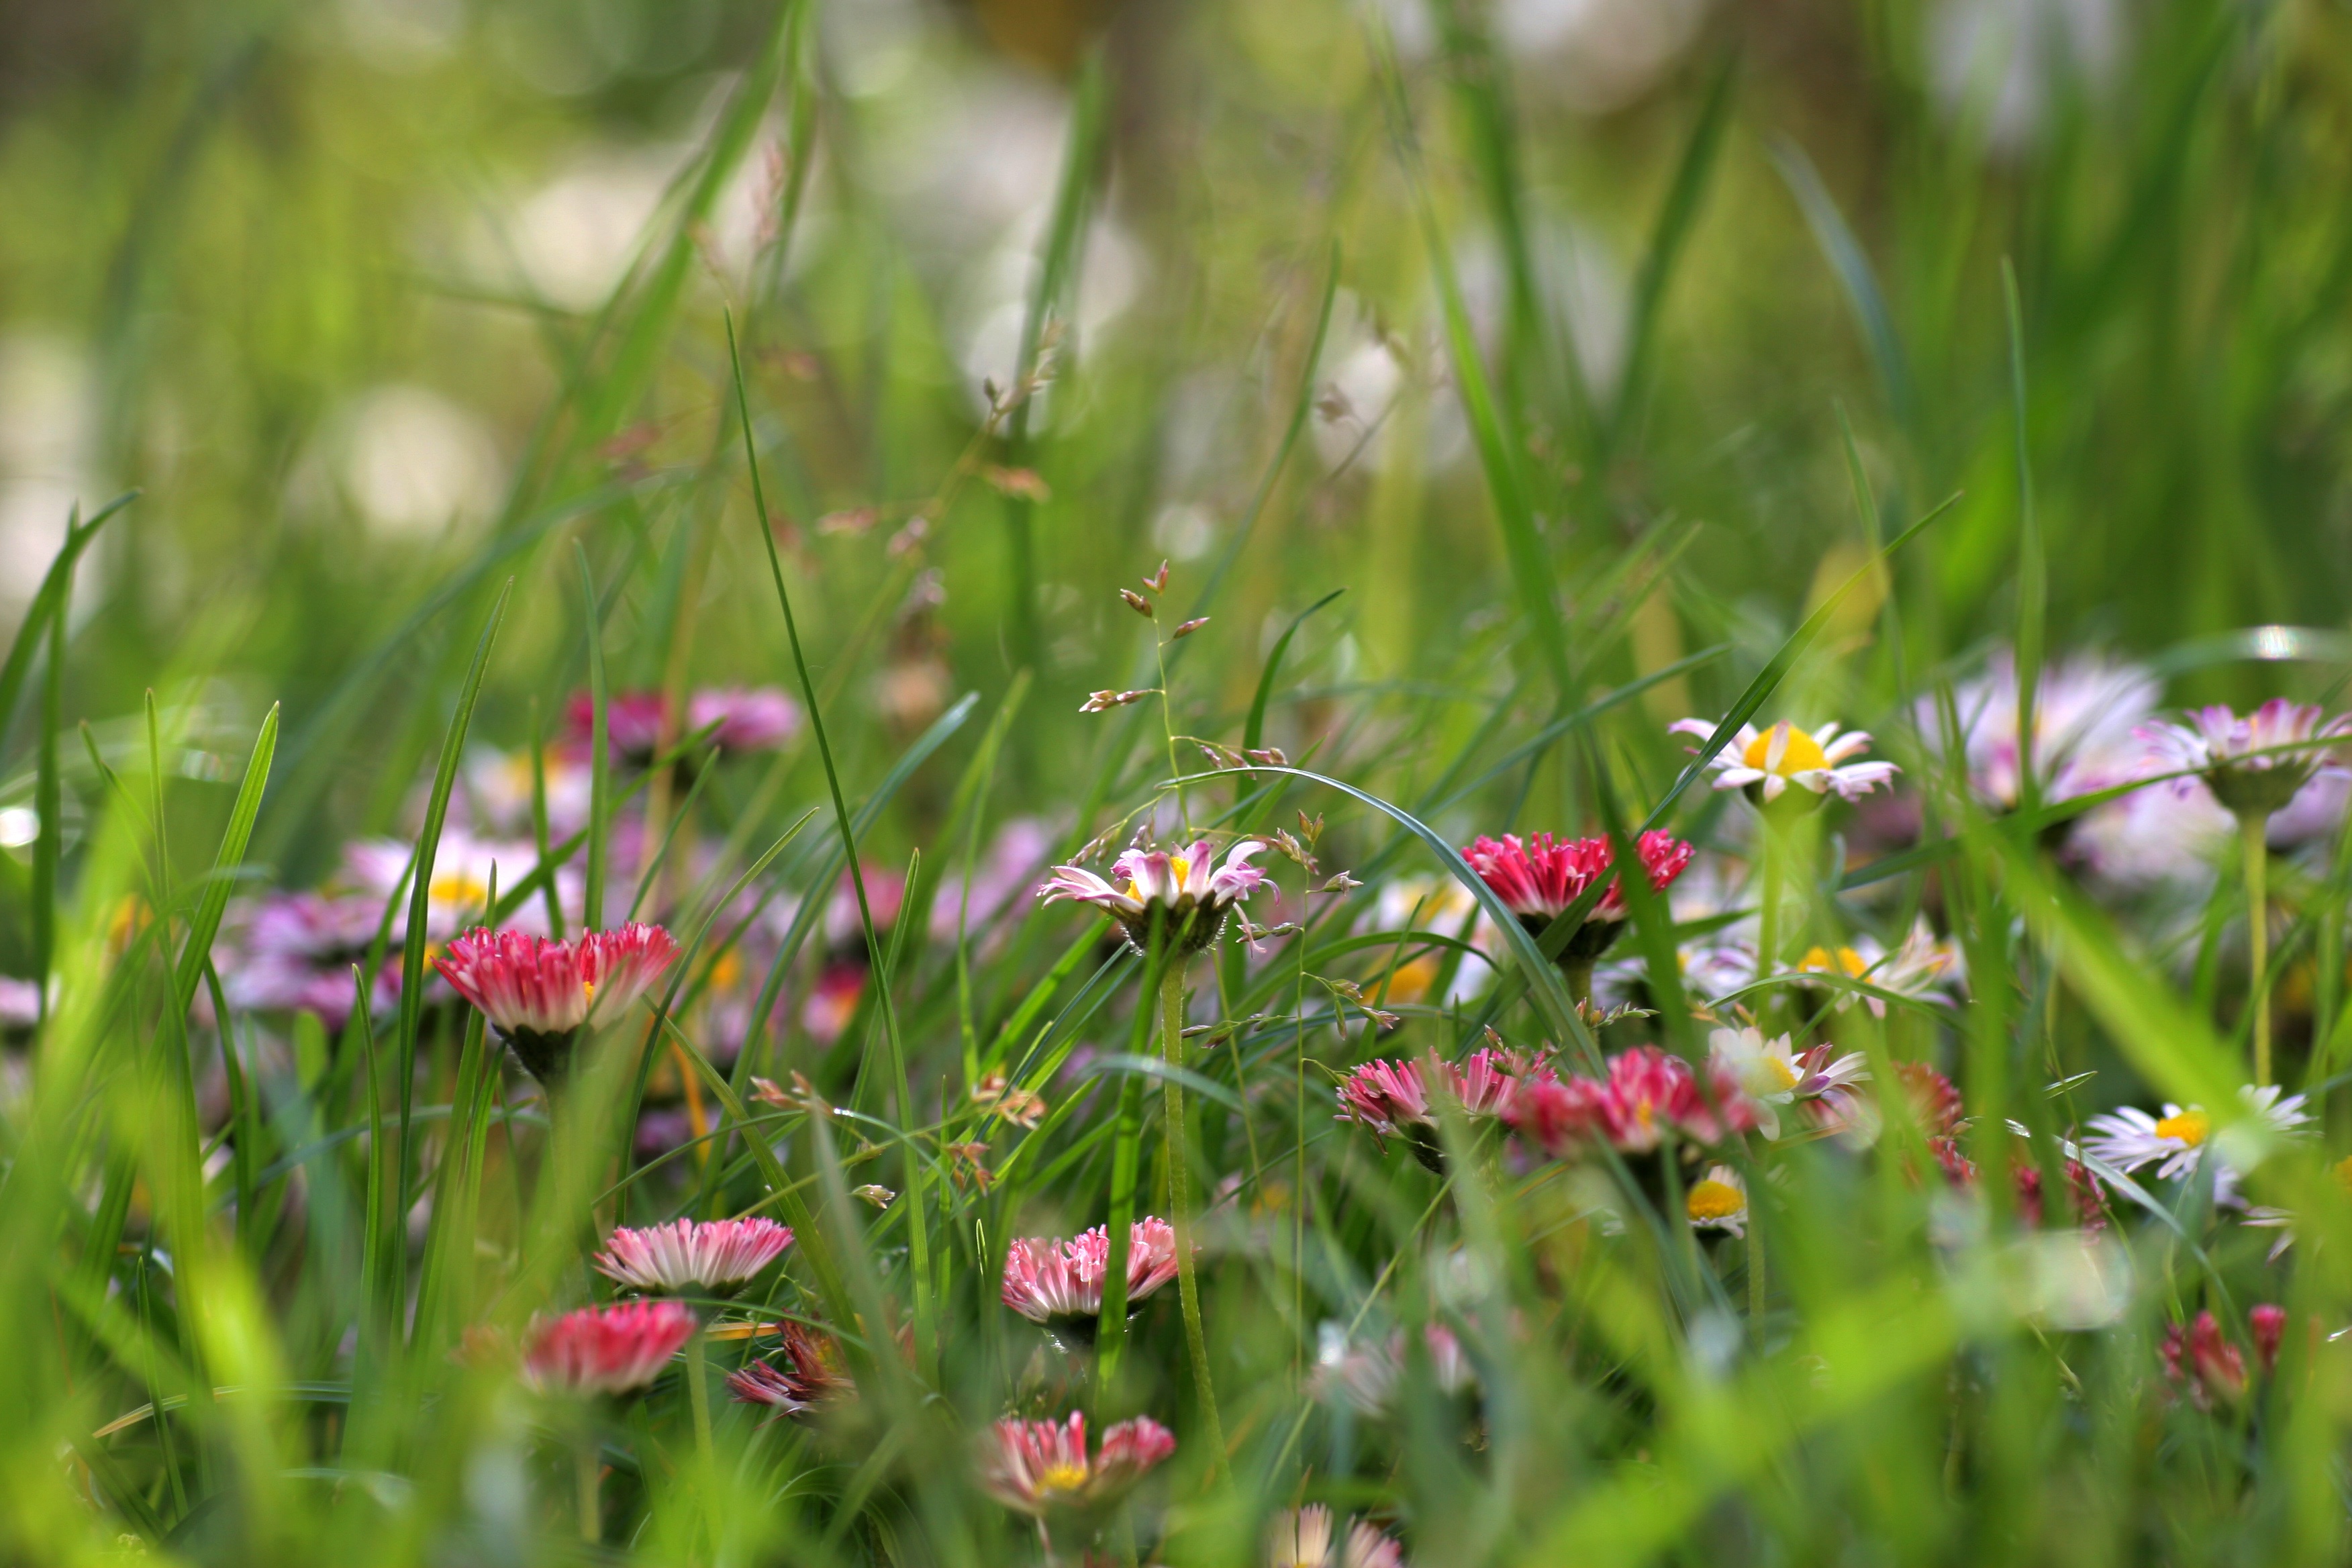
nature, grass, blossom, plant, field, lawn, meadow, prairie, flower, green, pasture, botany, flora, fauna, wildflower, close up, grassland, habitat, macro photography, flowering plant, natural environment, grass family, land plant